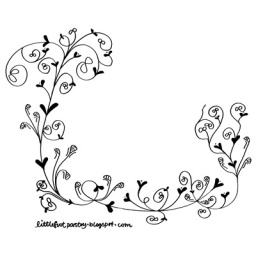
design on a cake box by me